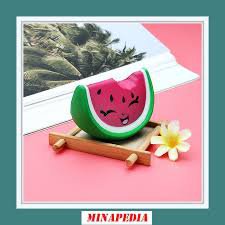
Label: Watermelon